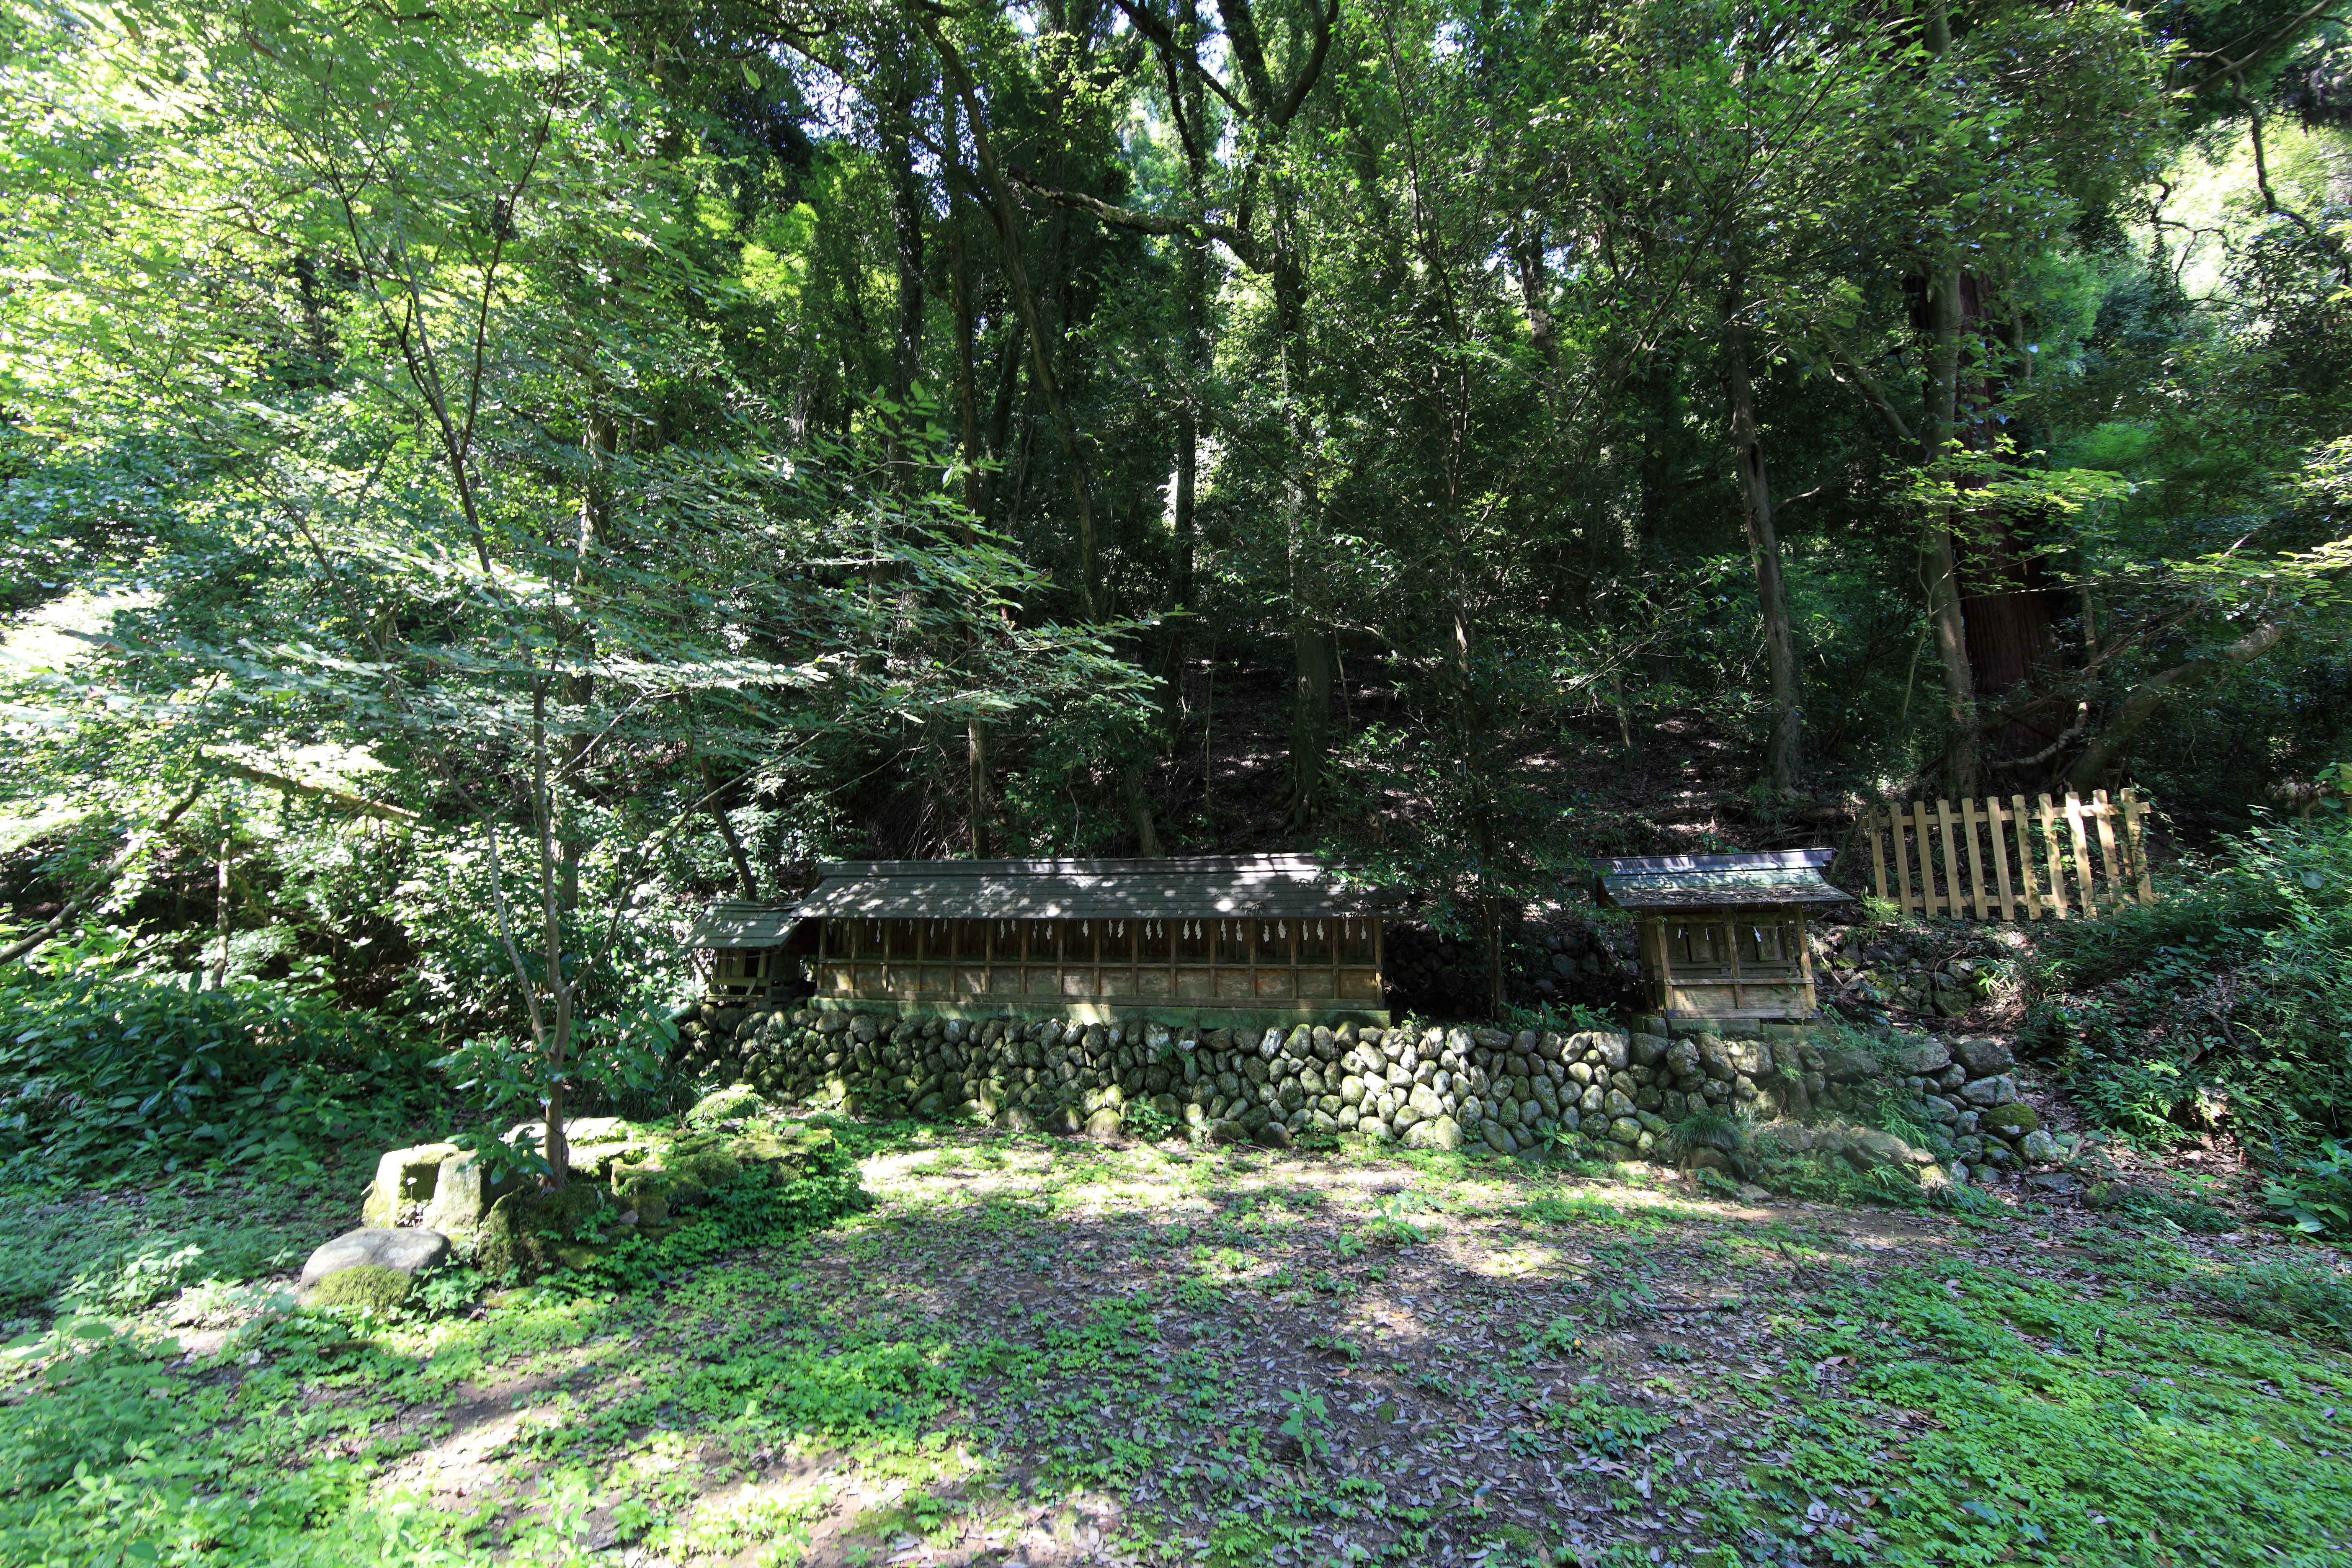
forest, pond, high, jungle, botany, garden, cool image, rainforest, shrine, 5d, hires, woodland, i, markii, ecosystem, hi, res, resolution, saitama, kodamagun, kanasanajinja, biome